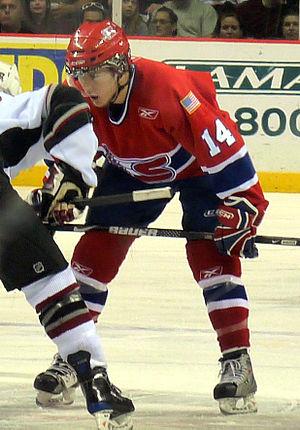
Mitch Wahl est un joueur professionnel américain de hockey sur glace.